Cycling advocacy

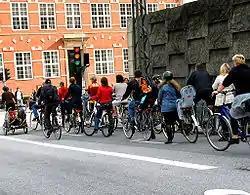
Rush hour cycle traffic in Copenhagen

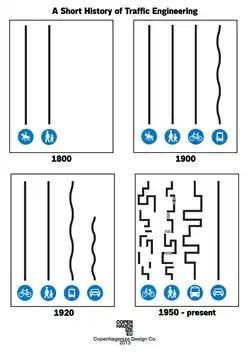
Copenhagenize advocacy poster

Copenhagenization is a design strategy in which urban planning and design are centered on making a city more accessible to bicyclists and pedestrians and less car dependent.